Mbazzi

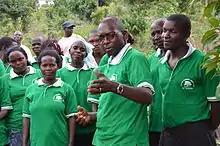
Mbazzi Farmer association

The major economic activity in Mbazzi, as well as in Mpigi District, is in agriculture. The major crops include: